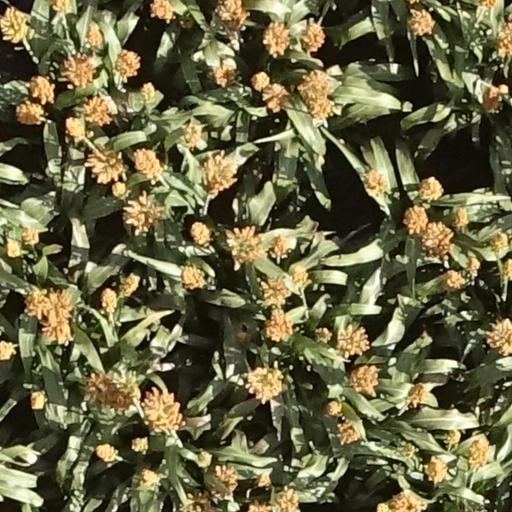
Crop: sorghum